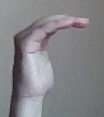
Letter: haa